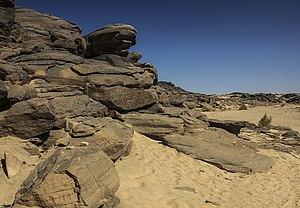
Le site d'art rupestre de Geddi-Sabu au Soudan est un ensemble unique de plus de 1600 peintures rupestres provenant de différentes périodes historiques s'étendant sur plus de 6000 ans à travers différentes époques de la civilisation nubienne. Le site est situé à 600 km au nord de Khartoum entre les villages de Geddi et Sabu. Les peintures sont bien conservées et comprennent des animaux sauvages et domestiques, des humains et des bateaux.